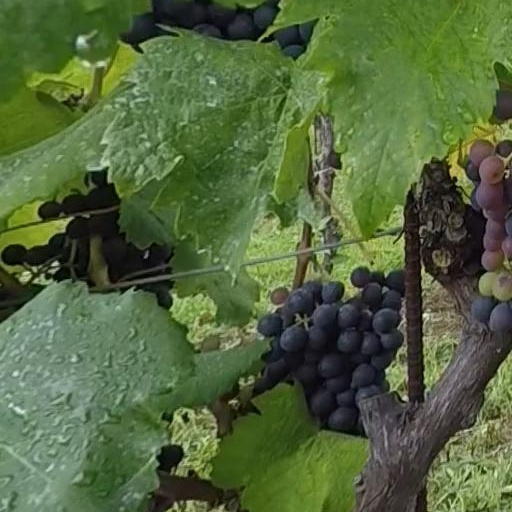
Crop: grape